Whiting Memorial Community House

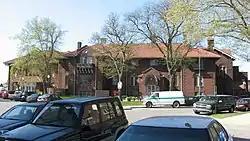
Whiting Memorial Community House, April 2012

Whiting Memorial Community House, also known as Whiting Community Center, is a historic community center in Whiting, Lake County, Indiana. It was built in 1923, and is a two-story, steel frame building faced in rough red brick and in an eclectic style. It has a hipped red tile roof, scattered gables and arches, and concrete bracket and medallion detailing. The building houses an auditorium, meeting rooms, an indoor track, gyms, lockers, a bowling alley, and a swimming pool. The Standard Oil Company built it for the city of Whiting.